Chrysler Valiant (SV1)

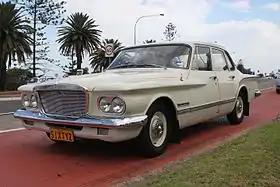
Chrysler Valiant (SV1)

The Chrysler Valiant (SV1) is an automobile which was produced in Australia from March 1962 to April 1963 by Chrysler Australia. It was the second Australian Chrysler Valiant model, replacing the RV1 (R series)